1987 Australian federal election

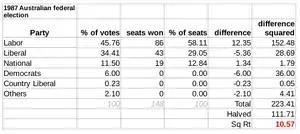
The Gallagher Index result: 10.57

This was the most recent election in which every seat in the House of Representatives was won by either Labor or the Coalition. Following the election, John Howard stayed on as leader of the Liberal Party, and would eventually become Prime Minister in 1996. However, the experience of the 1987 campaign is said to have been the origin of his oft-repeated remark that, in politics, "disunity is death". Meanwhile, Hawke would go on to win a fourth-consecutive election for the Labor party, but was eventually replaced as Labor leader and Prime Minister by Paul Keating in 1991.